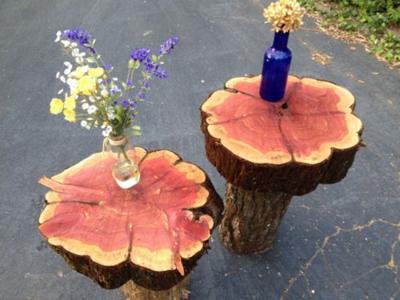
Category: table